Persian onager

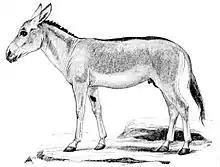
A drawing of a Persian onager

The Persian onager is also simply named "" meaning "zebra" in Persian. "Onager" is from the Greek "ὄναγρος" (onagros), meaning "wild ass".